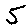
Label: 5